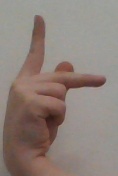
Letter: dha